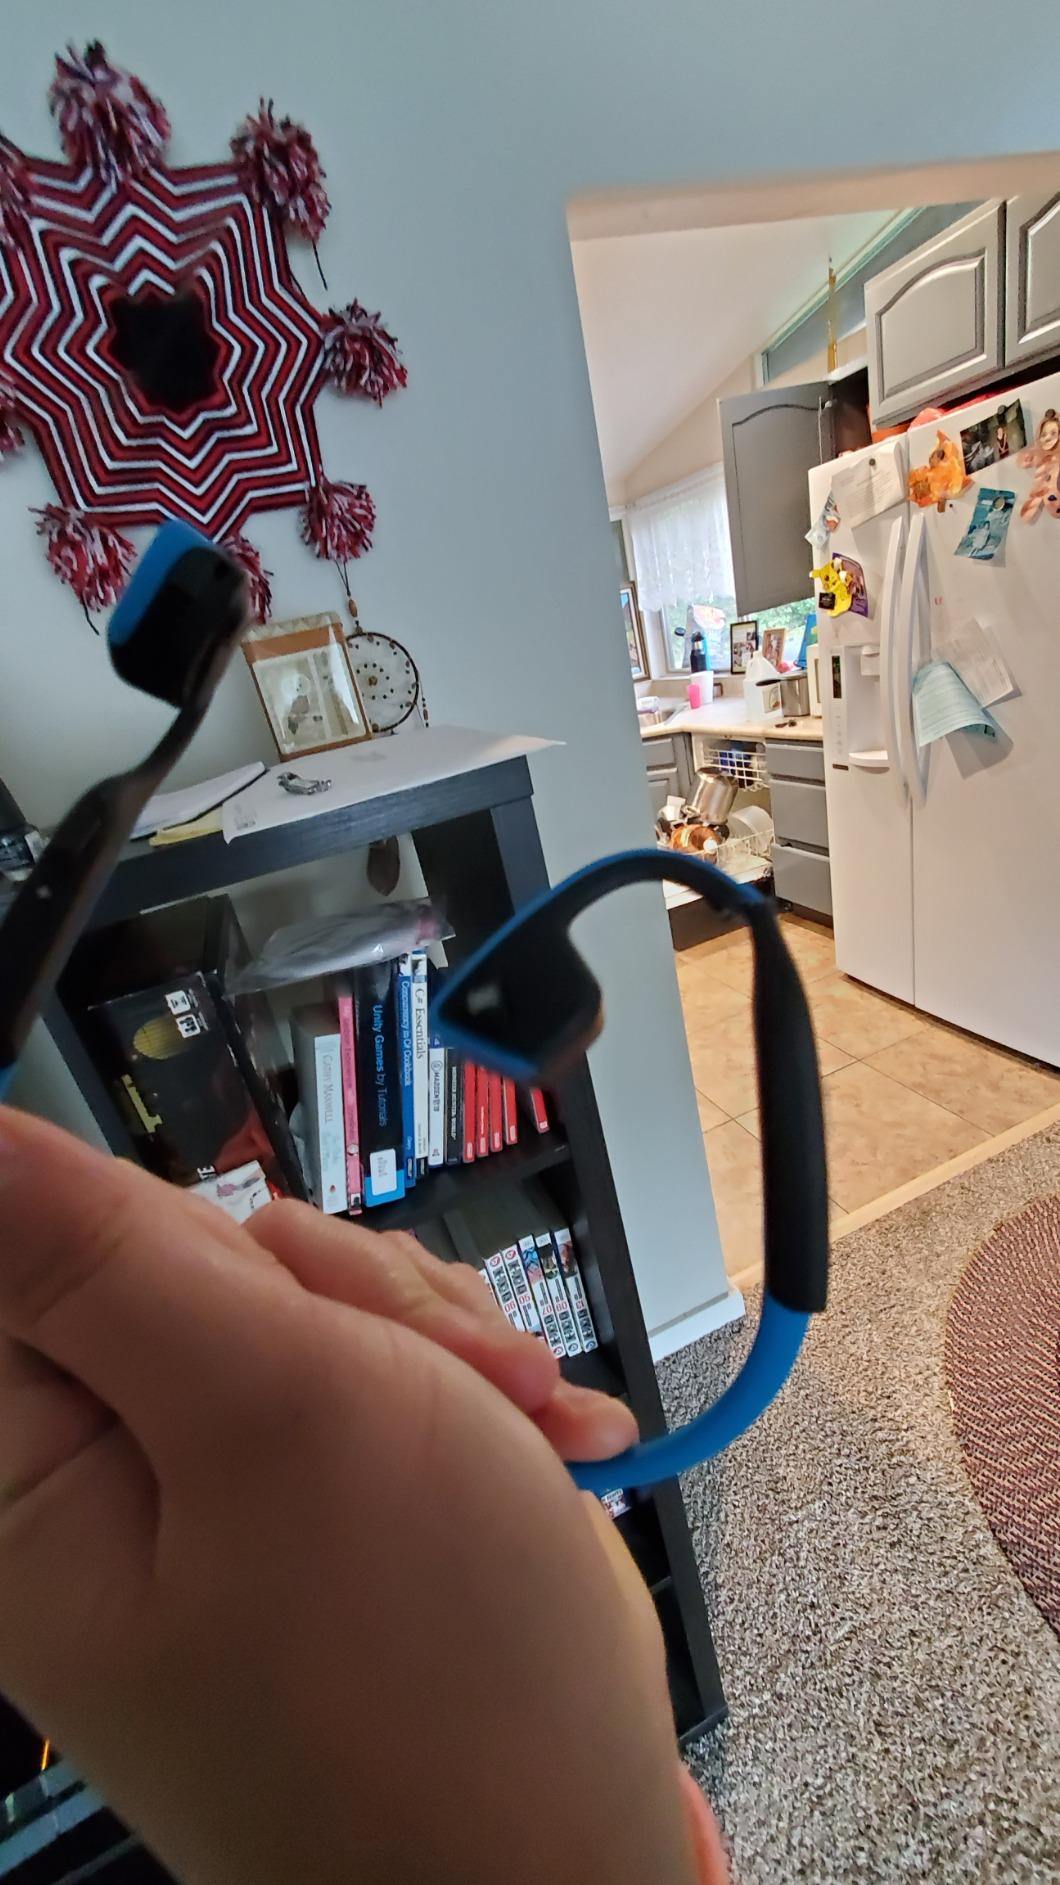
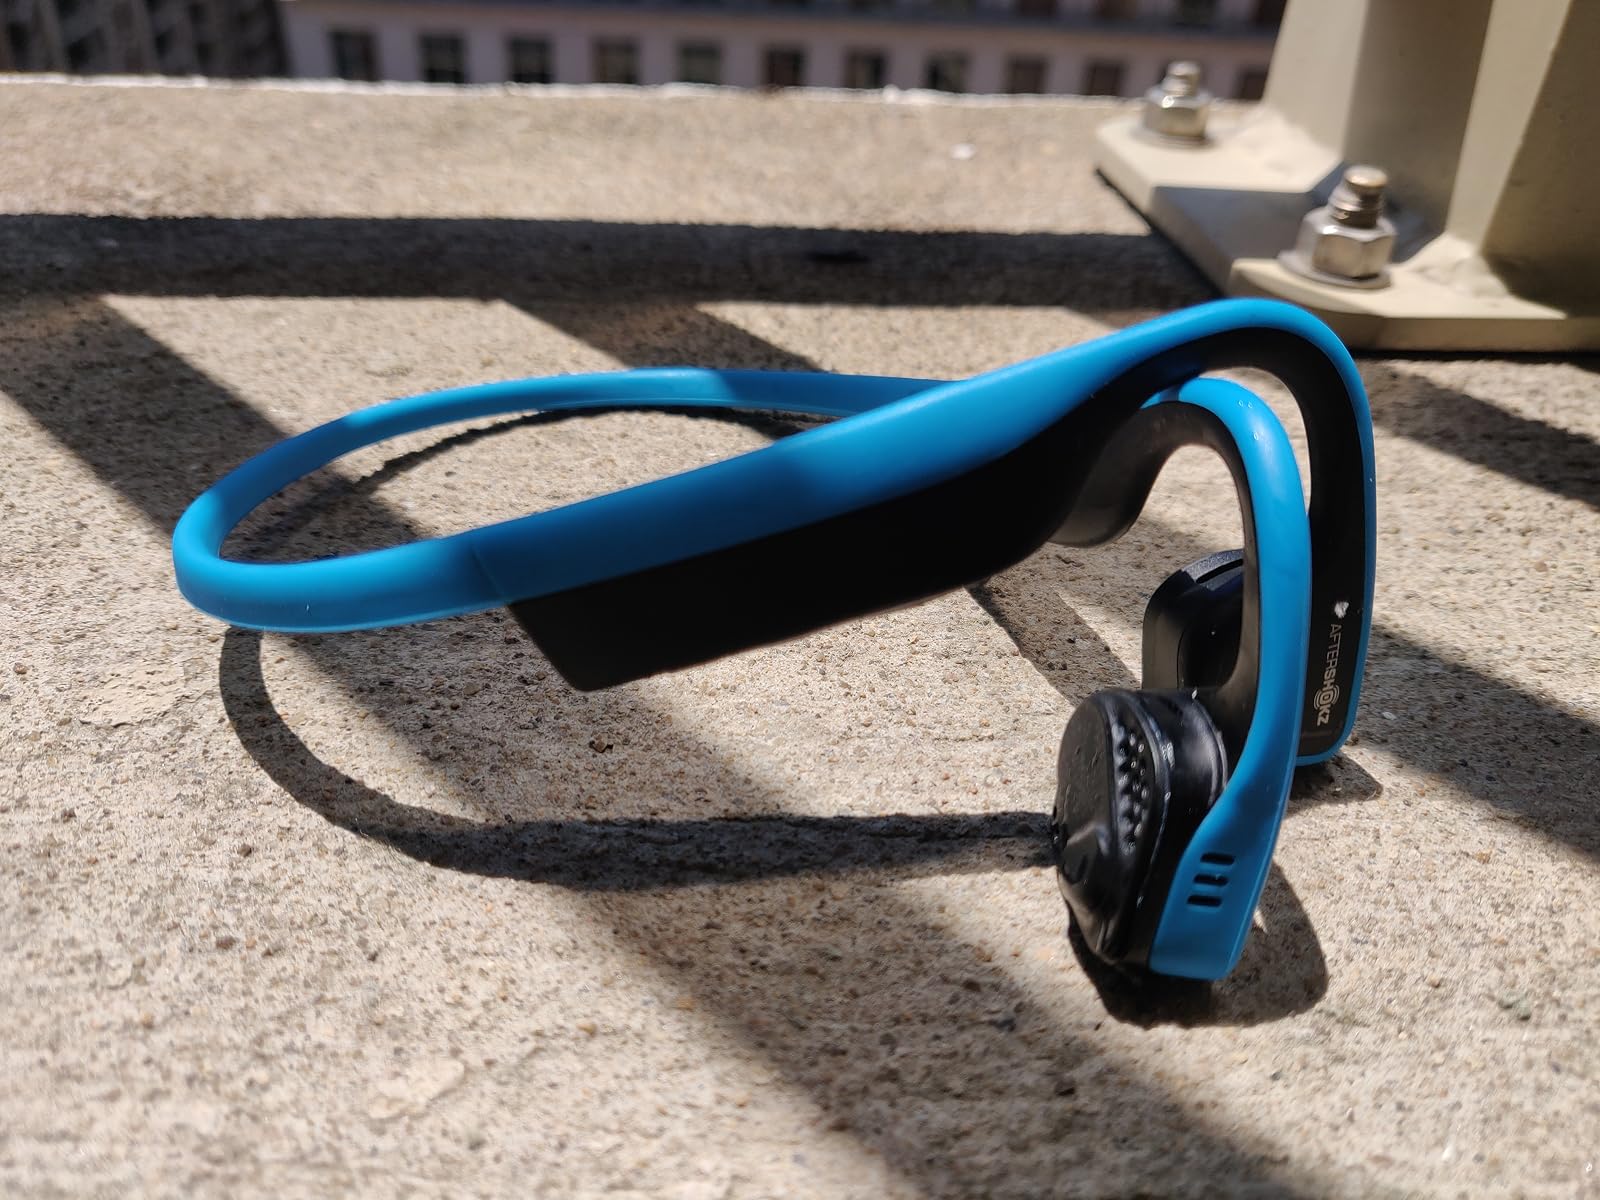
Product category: headphones
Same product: yes